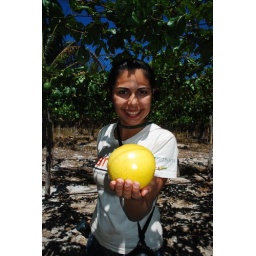
have never seen passion fruit in yellow and that big!